Plateau pika

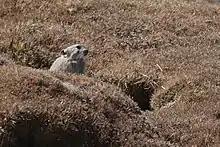
From North Sikkim, India

Since the plateau pika lives in such extremely cold environments and is a non-hibernating species, it has acquired physiological adaptations to better assist with its survival. These adaptations include a high resting metabolic rate and non-shivering thermogenesis along with the production of leptin.